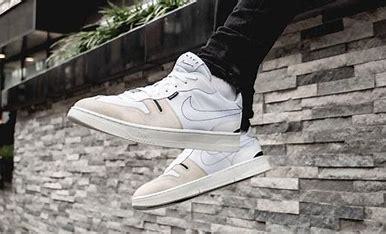
Brand: Nike
Model: Squash Type